Kootznahoo Inlet

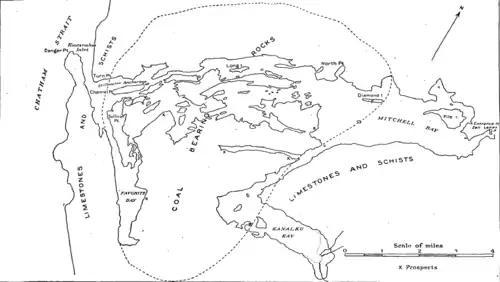
Map of the Kootznahoo Inlet

Kootznahoo Inlet is located on the eastern shore of Chatham Strait in the U.S. state of Alaska. Comprising an area of about , it is an intricate group of narrow passages, lagoons, and bays, having its entrance north of Killisnoo. Kootznahoo, which means bear fortress, is also the name given by the Tlingit to mean Admiralty. The Kootznoowoo Wilderness also of the Admiralty Island covers some of the largest reserve areas covering about 1 million acres. The island is inhabited by about 1500 brown bears, the largest number recorded anywhere on the earth.